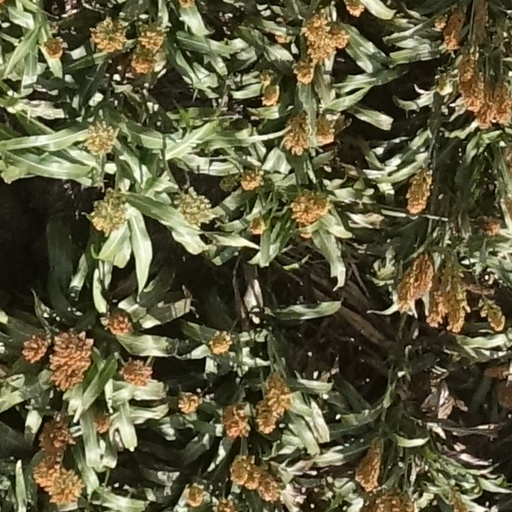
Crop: sorghum